Referendums by country

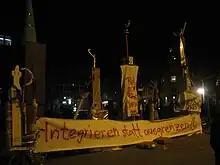
Demonstration in Zurich to vote against a referendum which banned minarets.

In Switzerland, Swiss voters can demand a binding referendum at federal, cantonal, and municipal level. They are a central feature of Swiss political life. It is not the government's choice whether or when a referendum is held, but it is a legal procedure regulated by the Swiss constitution. There are two types of referendums: